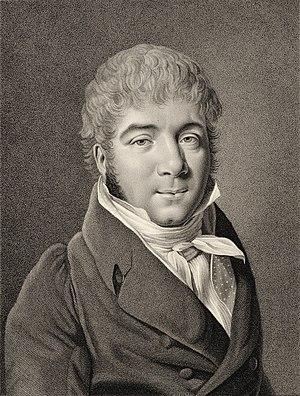
Jean-François Coulon est un danseur et pédagogue français né à Cassel en 1763 et mort à Paris le 22 mai 1836.